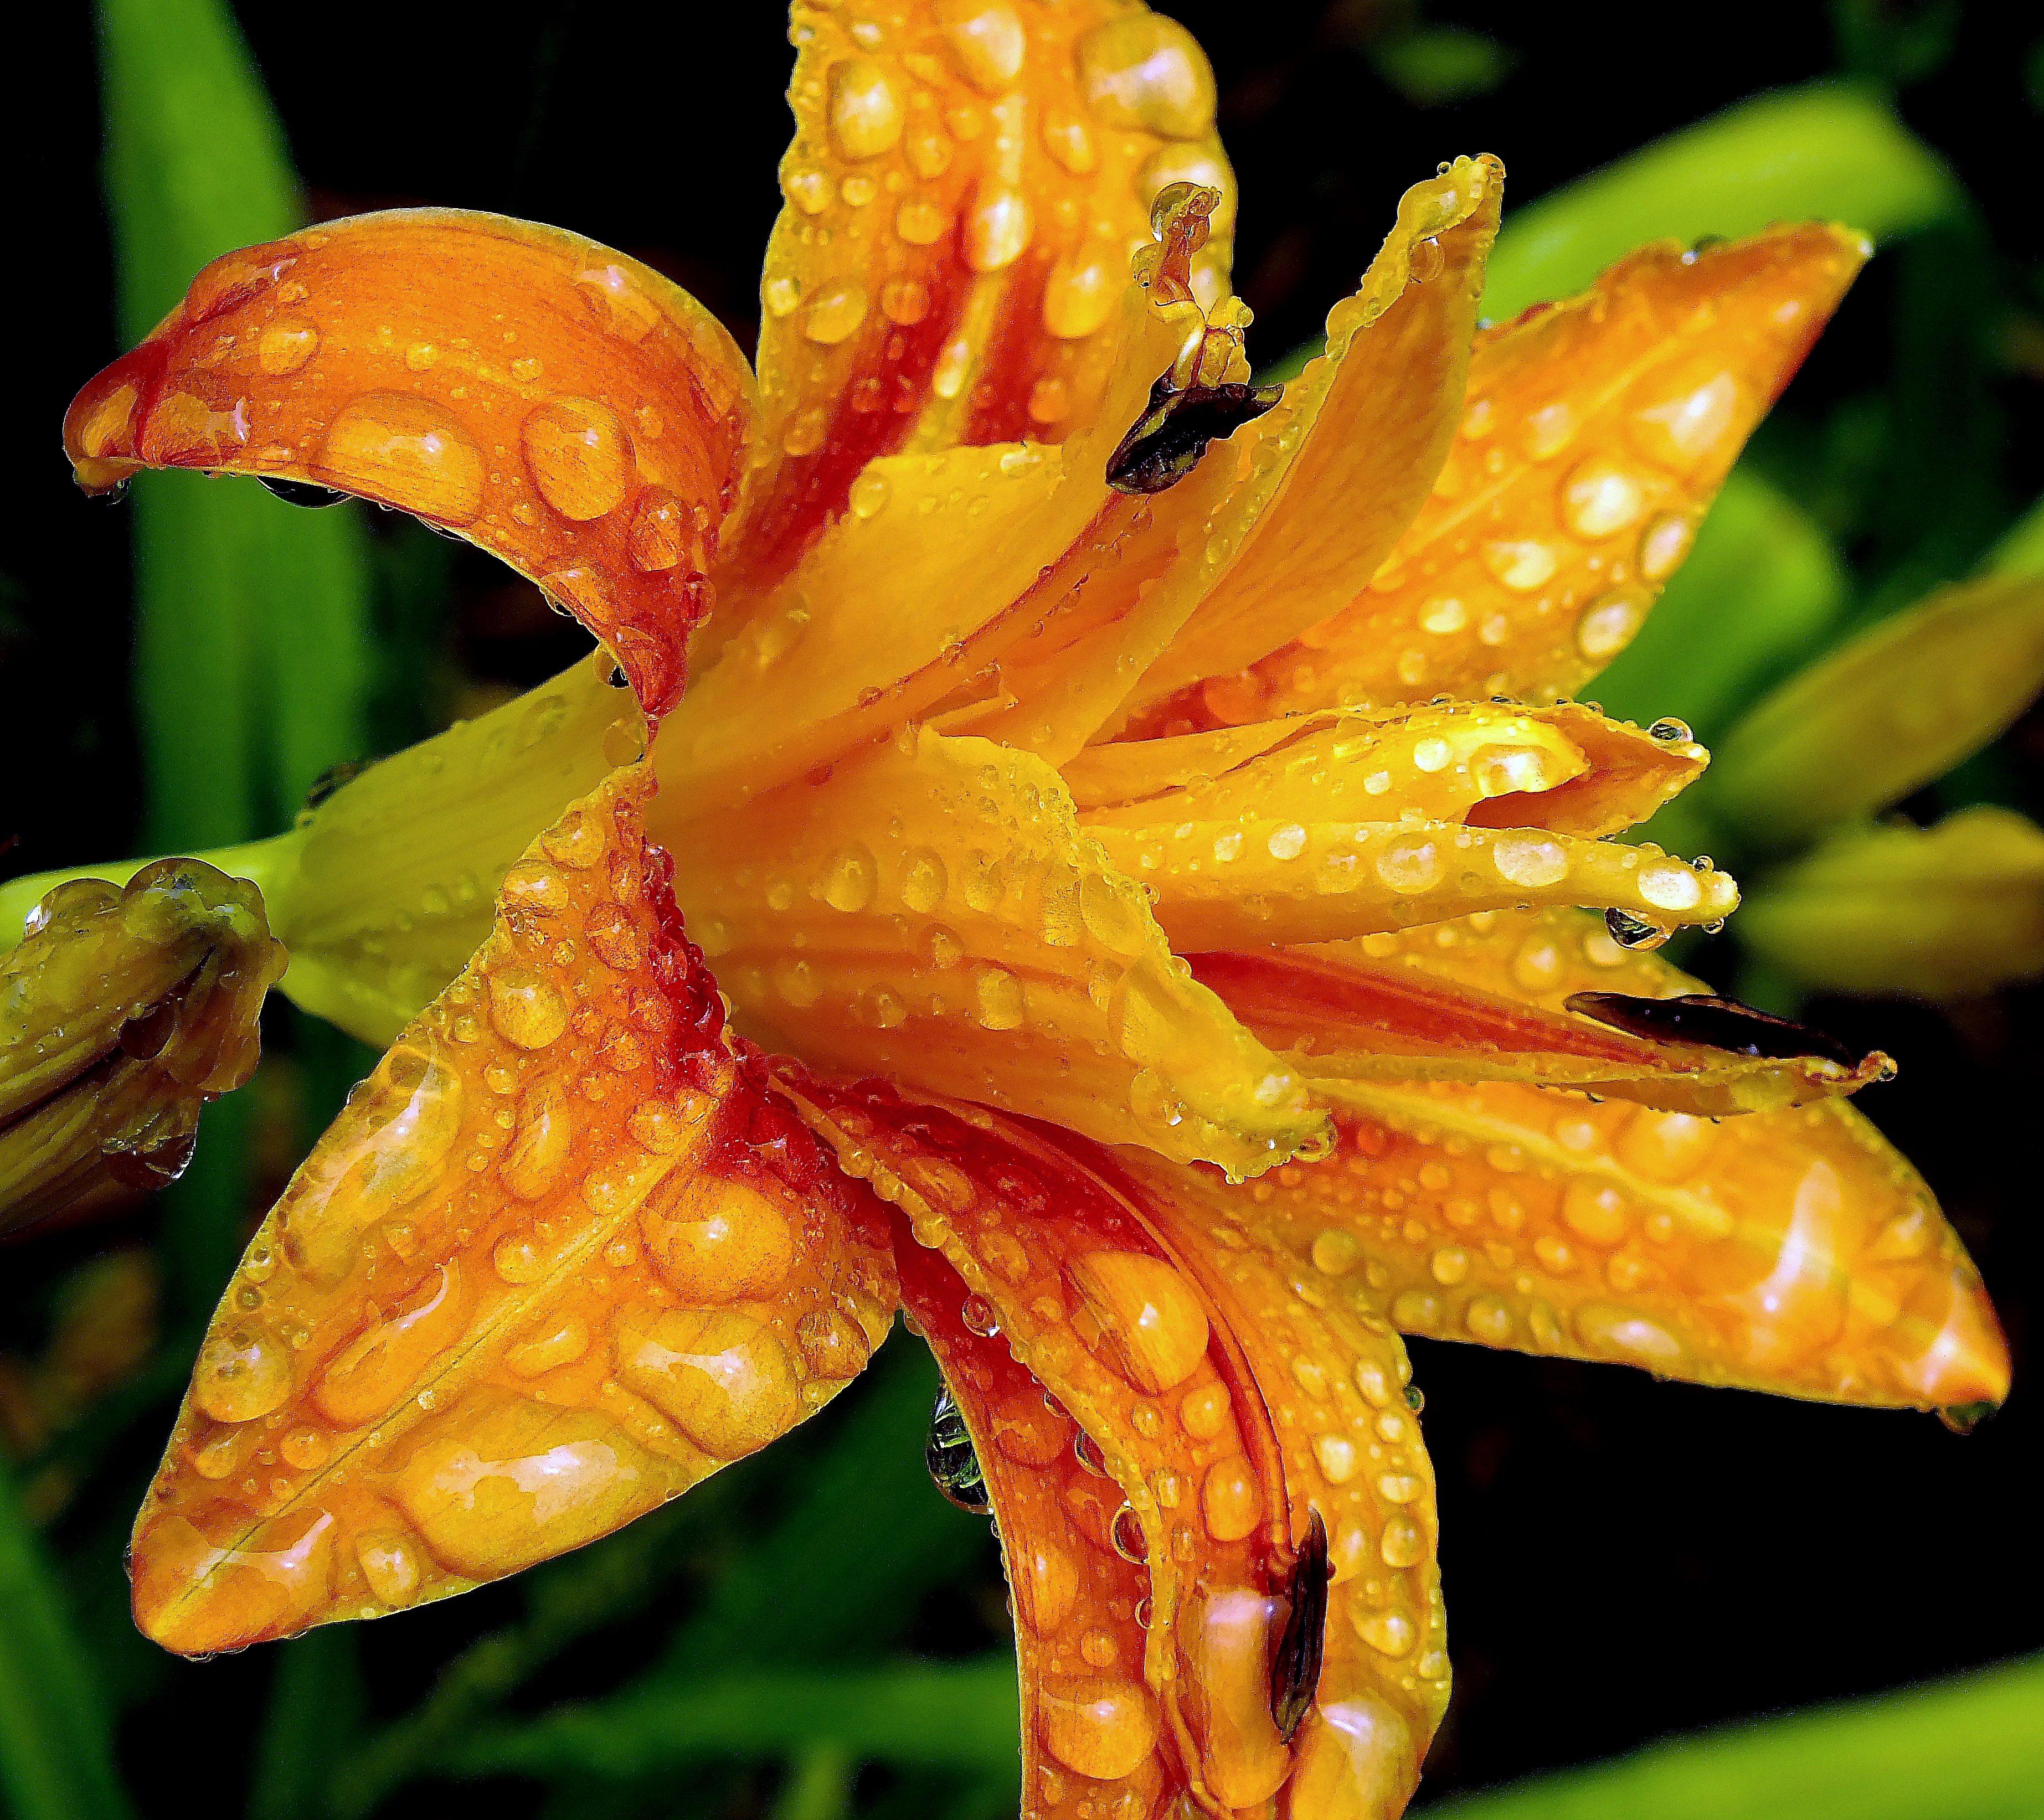
plant, leaf, flower, produce, macro, autumn, botany, yellow, flora, close up, flores, lily, daylily, ggl1, macro photography, flowering plant, orange lily, plant stem, land plant